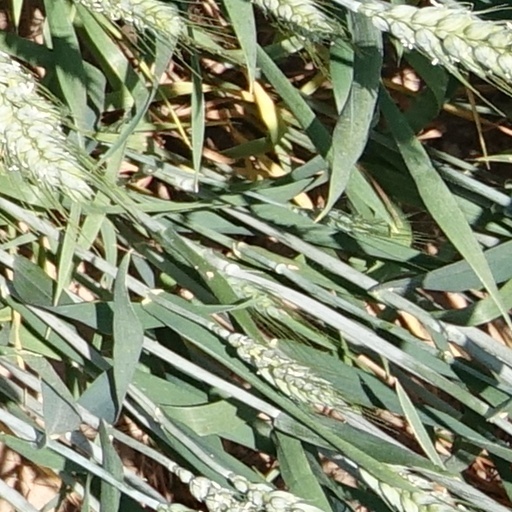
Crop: wheat